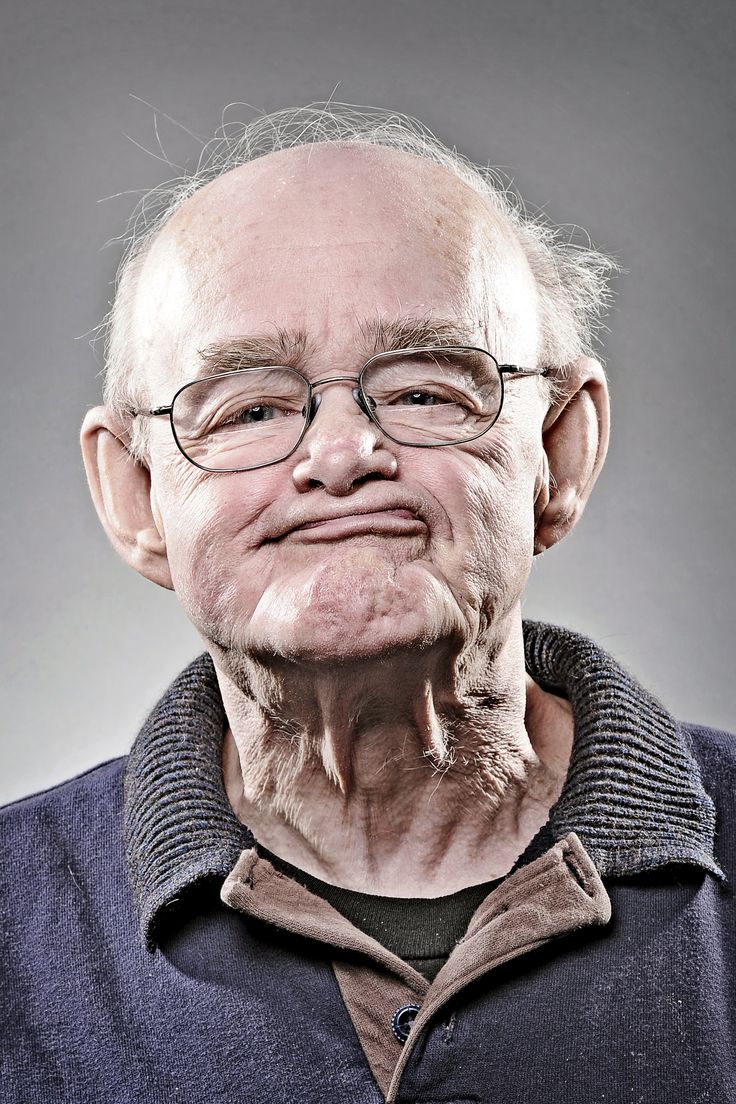
Label: Colored